St Donat's Castle

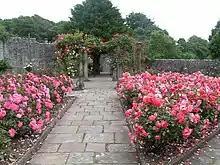
Rose garden at St Donat's Castle

The historian Anthony Emery, in the second of his three-volume history, "Greater Medieval Houses of England and Wales, 1300–1500", describes the interiors created by Hearst and Allom at St Donat's as "spectacular...surpassing all other work there in size and richness". Their joint creation, the Bradenstoke Hall, contains two large fireplaces of French origin as well as the eponymous, imported roof. The banqueting hall, on the ground floor of the west range, is another example of Hearst's indiscriminate use of architectural salvage. The roof is 15th-century, probably Flemish and was acquired from St Botolph's Church, Boston, Lincolnshire. It has coloured ceiling bosses depicting a wide array of subjects, including flowers, griffins, the beasts of the Apostles and a head of Christ. The fireplace, cut to fit and with jambs from a different piece, is from a château in Beauvais. The entrance screen is from a Devon church. Hearst's breakfast room, off the banqueting hall, reuses another piece of the St Botolph's ceiling, as well as a fireplace from the prior's lodgings at Bradenstoke. The library above contains a major example of linenfold panelling, the Ellenhall Wainscot. Originally from a Staffordshire manor house, the panelling was sold to a dealer by the Earl of Lichfield in 1918 and subsequently acquired by Hearst. The Lady Anne Tower on the south-western corner is a Hearst/Allom reconstruction of the original 16th-century tower. The north range interior was remodelled in the late 1920s and contains Hearst's and Davies's bedroom suites, with an interconnecting door concealed in the panelling of Hearst's room. The panelling of Hearst's bedroom is original, but not to its current location. Allom salvaged it from the Stradling's Red Parlour, which Hearst demolished. Alan Hall notes the similarity of the panelling to that in the Senior Common Room at Jesus College, Oxford, a foundation attended and supported by members of the Welsh gentry, including the Stradlings.